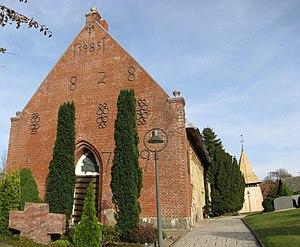
Bargum est une commune allemande de l'arrondissement de Frise-du-Nord, dans le Land de Schleswig-Holstein.